Alluda Majaka

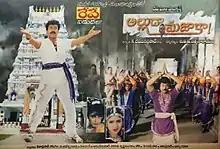
Theatrical release poster

Alluda Majaka! is a 1995 Telugu-language action comedy film directed by E. V. V. Satyanarayana and produced by K. Devi Varaprasad under the Devi Films banner. The film stars Chiranjeevi, Ramya Krishna, and Rambha, with supporting roles played by Lakshmi, Kota Srinivasa Rao, and Ooha. Written by Posani Krishna Murali, the film features music composed by Koti, including the popular chartbuster "Attho Athamma Kuthuro."